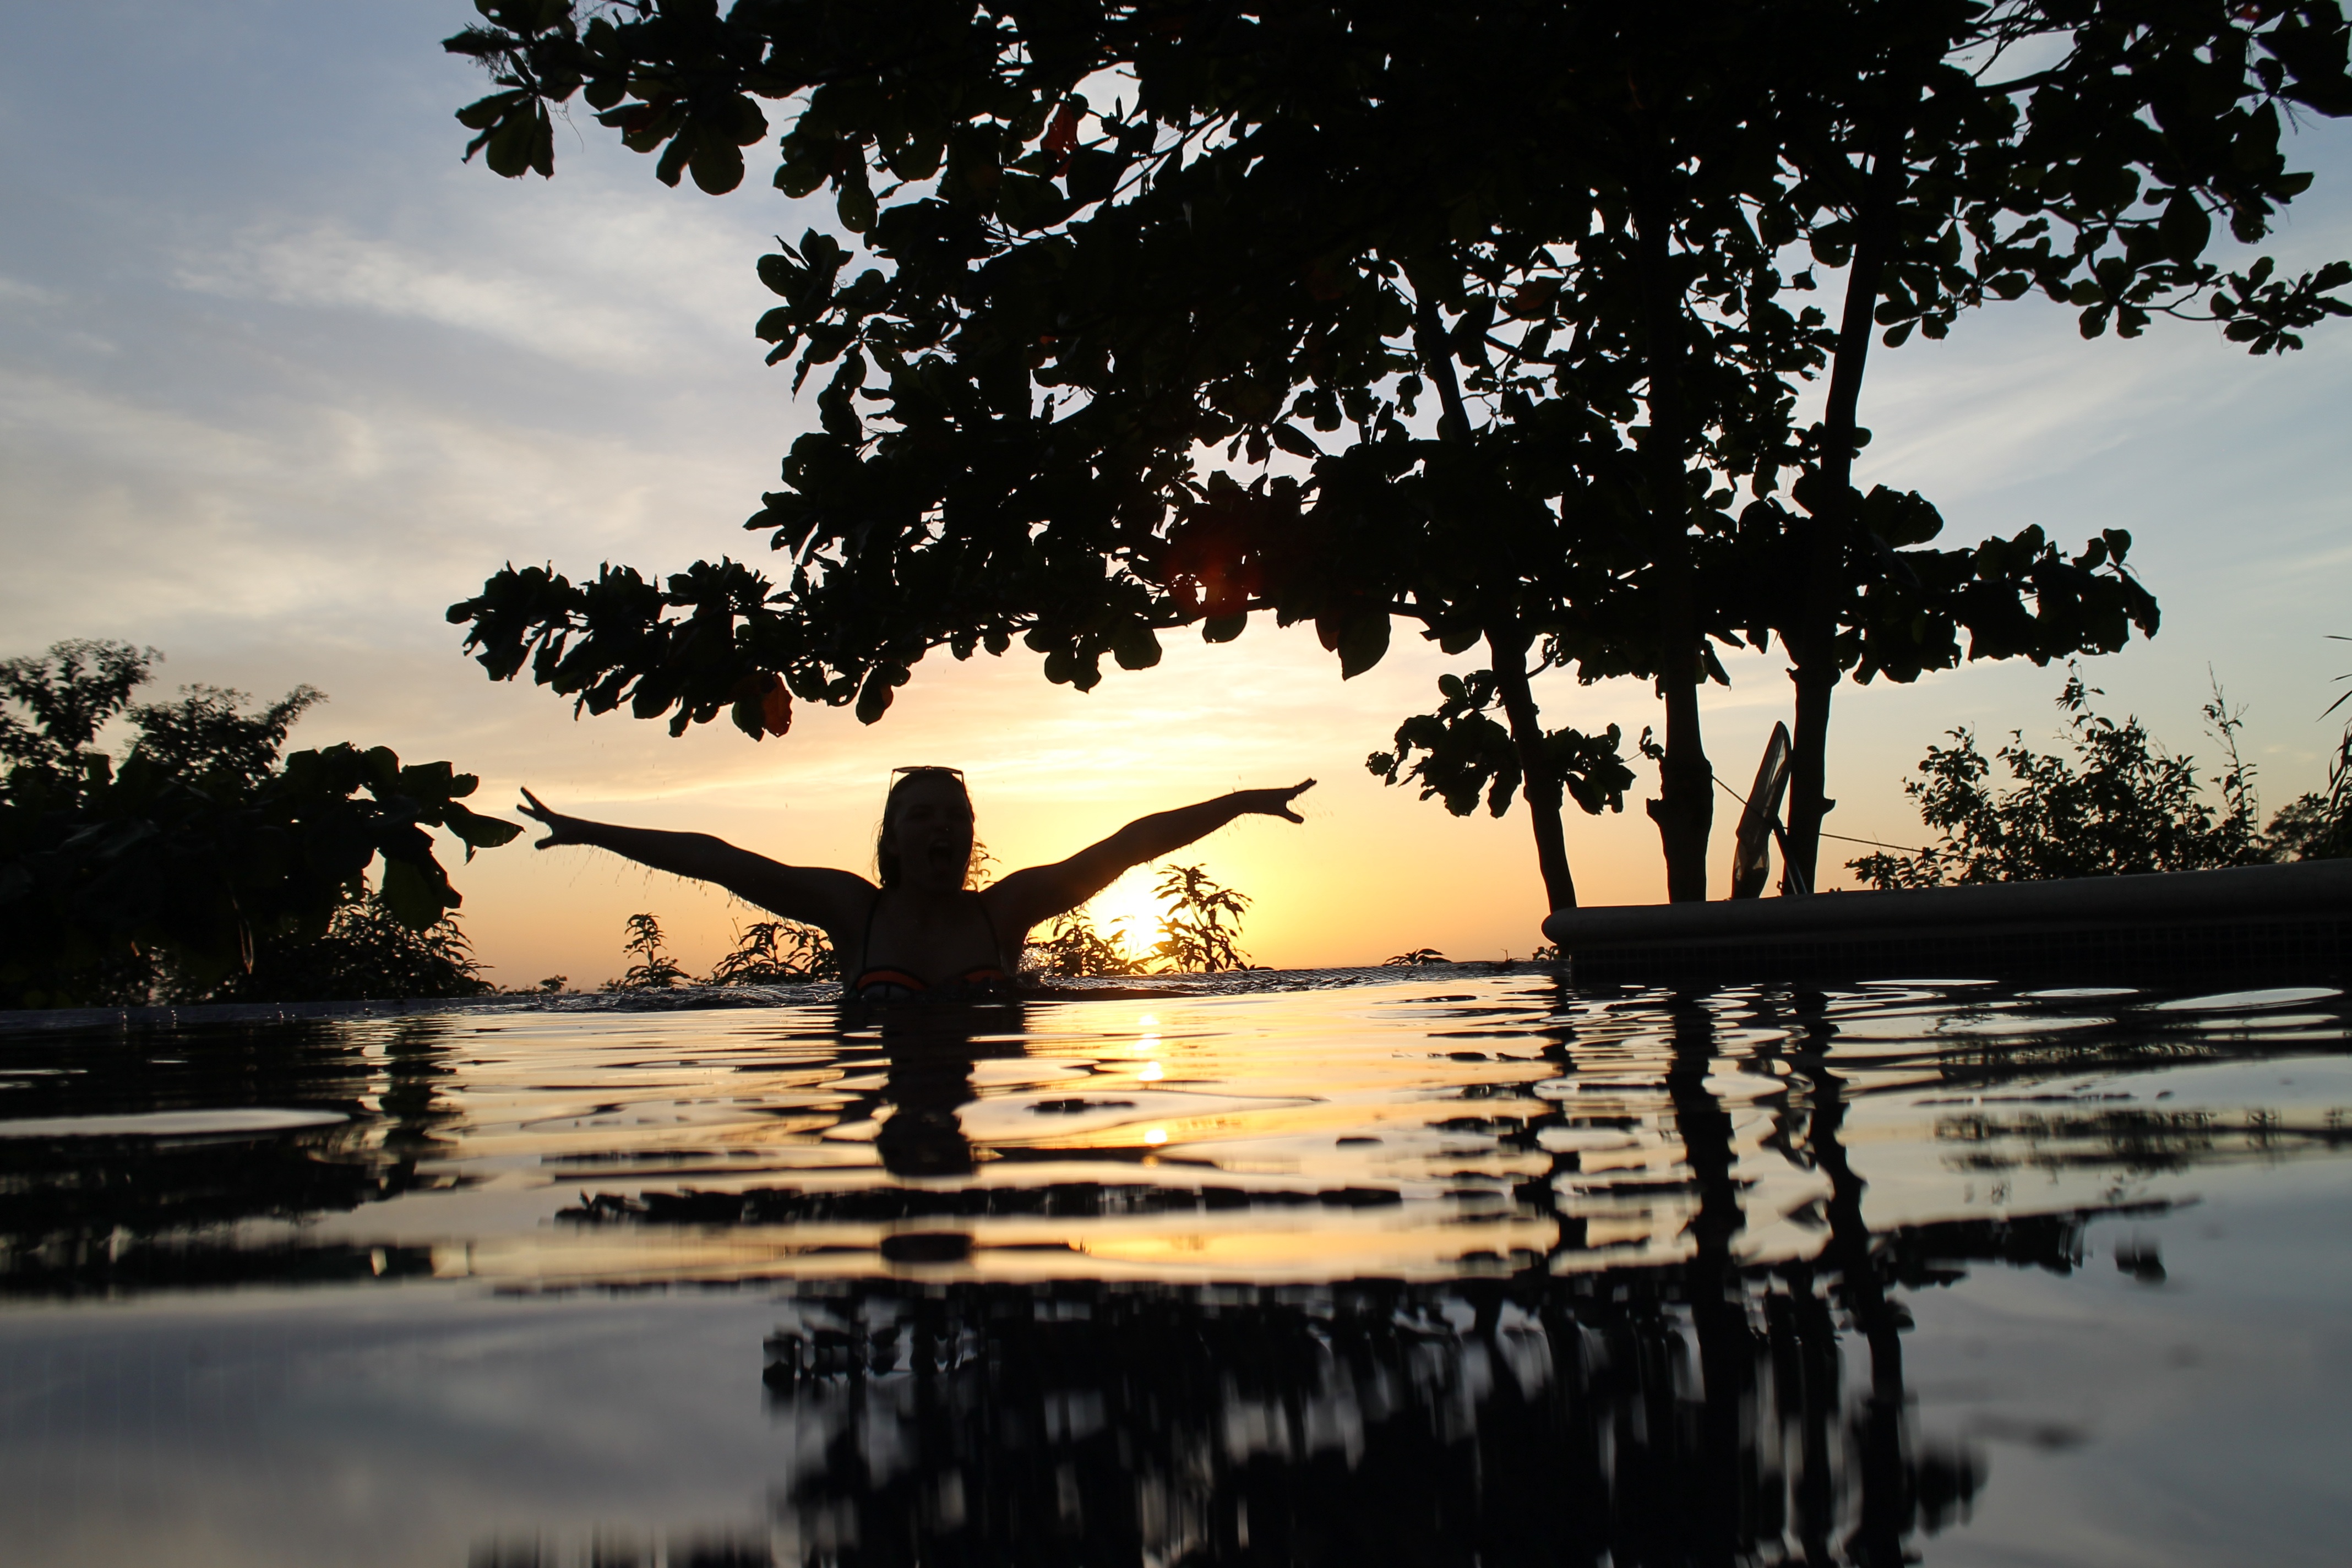
tree, nature, sunrise, sunset, sunlight, morning, lake, dawn, summer, pool, dusk, evening, reflection, relax, resort, woody plant